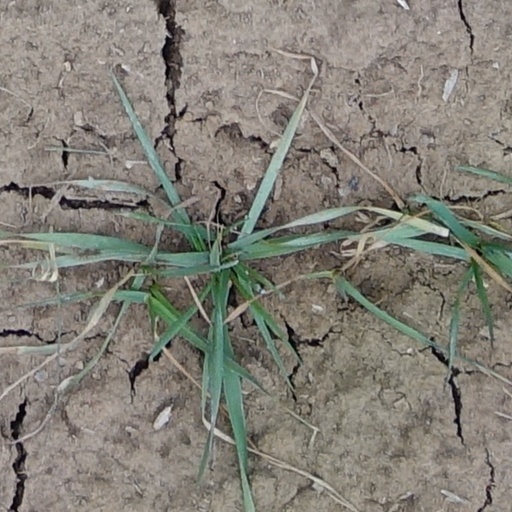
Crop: wheat